Manchester Mark 1

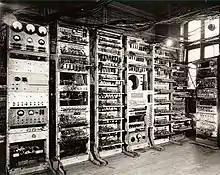
The Manchester Mark 1 was one of the world's first stored-program computers

The Manchester Mark 1 was one of the earliest stored-program computers, developed at the Victoria University of Manchester, England from the Manchester Baby (operational in June 1948). Work began in August 1948, and the first version was operational by April 1949; a program written to search for Mersenne primes ran error-free for nine hours on the night of 16/17 June 1949.